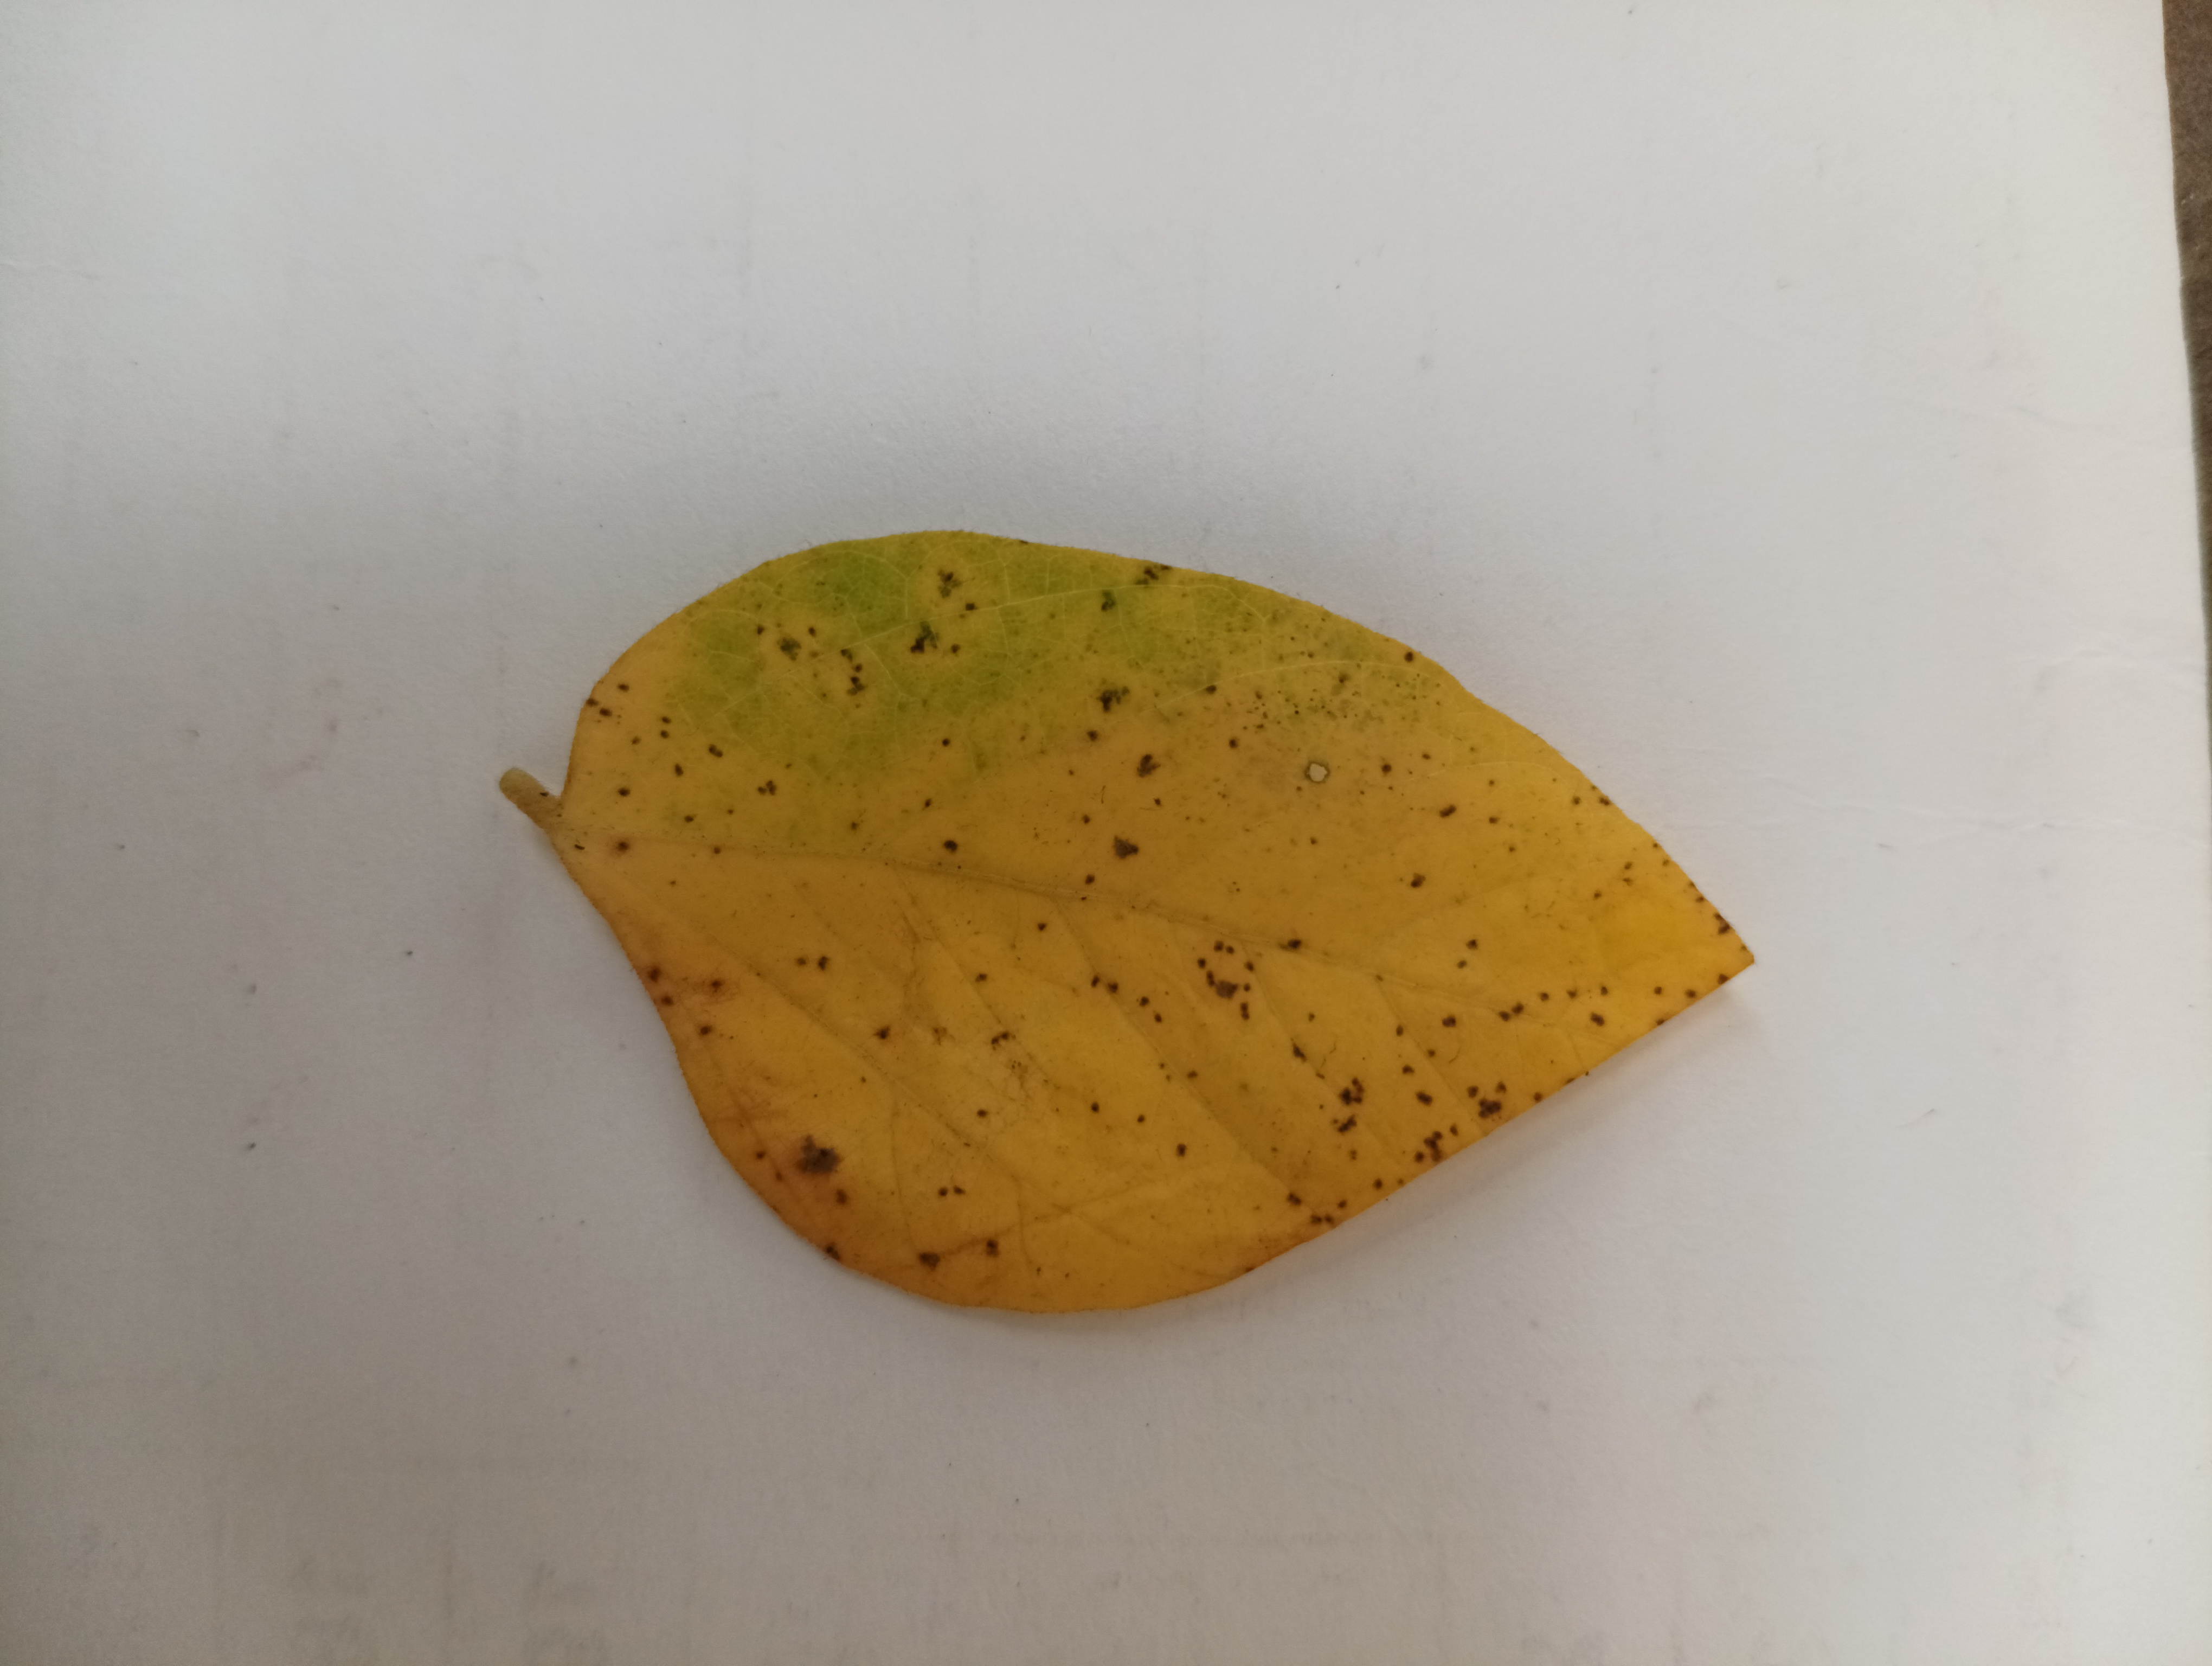
Label: Septoria_Brown_Spot